Omonville-la-Rogue

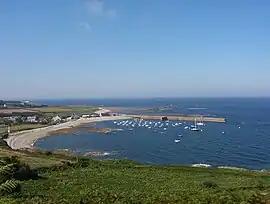
Port du Hâble, seen from the fort

Omonville-la-Rogue is a former commune in the Manche department in Normandy in north-western France. On 1 January 2017, it was merged into the new commune La Hague. It is the site of one of the few ports on this rugged coastline.